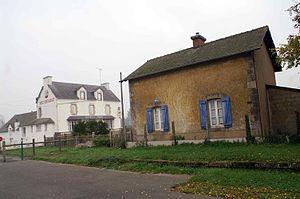
La gare a disparue, il reste la maison du garde barrière et l'hôtel de la gare, à côté de la Voie Verte qui a remplacé la ligne de chemin de fer.
La liste des gares du Morbihan recense de manière exhaustive les gares ferroviaires et haltes ferroviaires situées dans le département français du Morbihan. Les lignes sur lesquelles elles sont situées et leurs années d'ouverture, ainsi que, le cas échéant, leur année de fermeture, sont également précisées.
La gare de Roc-Saint-André - La Chapelle est une ancienne gare ferroviaire française, de la ligne de Questembert à Ploërmel, située à La Chapelle-Caro, à proximité du Roc-Saint-André, sur le territoire de la nouvelle commune de Val d'Oust, dans le département du Morbihan en région Bretagne.
Le Roc-Saint-André [ləʁɔksɛ̃tɑ̃dʁe] est une ancienne commune française située dans le département du Morbihan, en région Bretagne, devenue, le 1ᵉʳ janvier 2016, une commune déléguée de la commune nouvelle de Val-d'Oust.